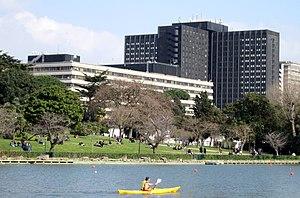
Poste italiane SpA, la poste italienne, est une entreprise publique au statut de société par actions, constituée sous cette forme en 1998. Les activités de Poste italiane concernent l'acheminement du courrier, des colis et paquets, la philatélie et les services financiers.